William Belt

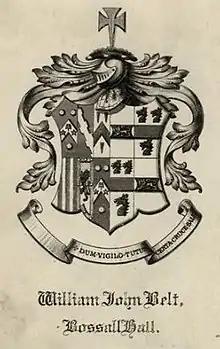

William John Belt (1826–1892) was an English barrister (courtroom lawyer) and antiquarian best known for his erratic behaviour in later life which was widely reported by popular newspapers for the amusement of their readers.